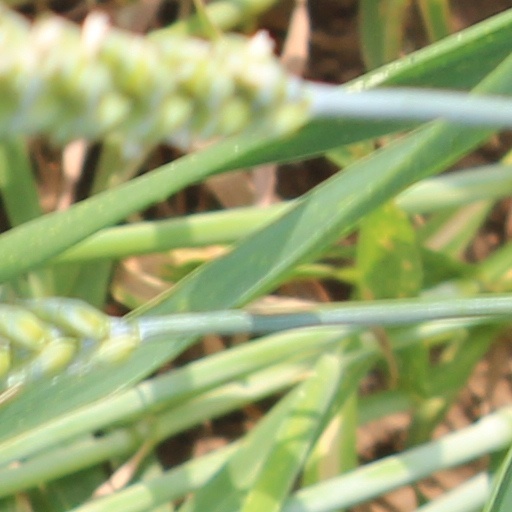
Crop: wheat